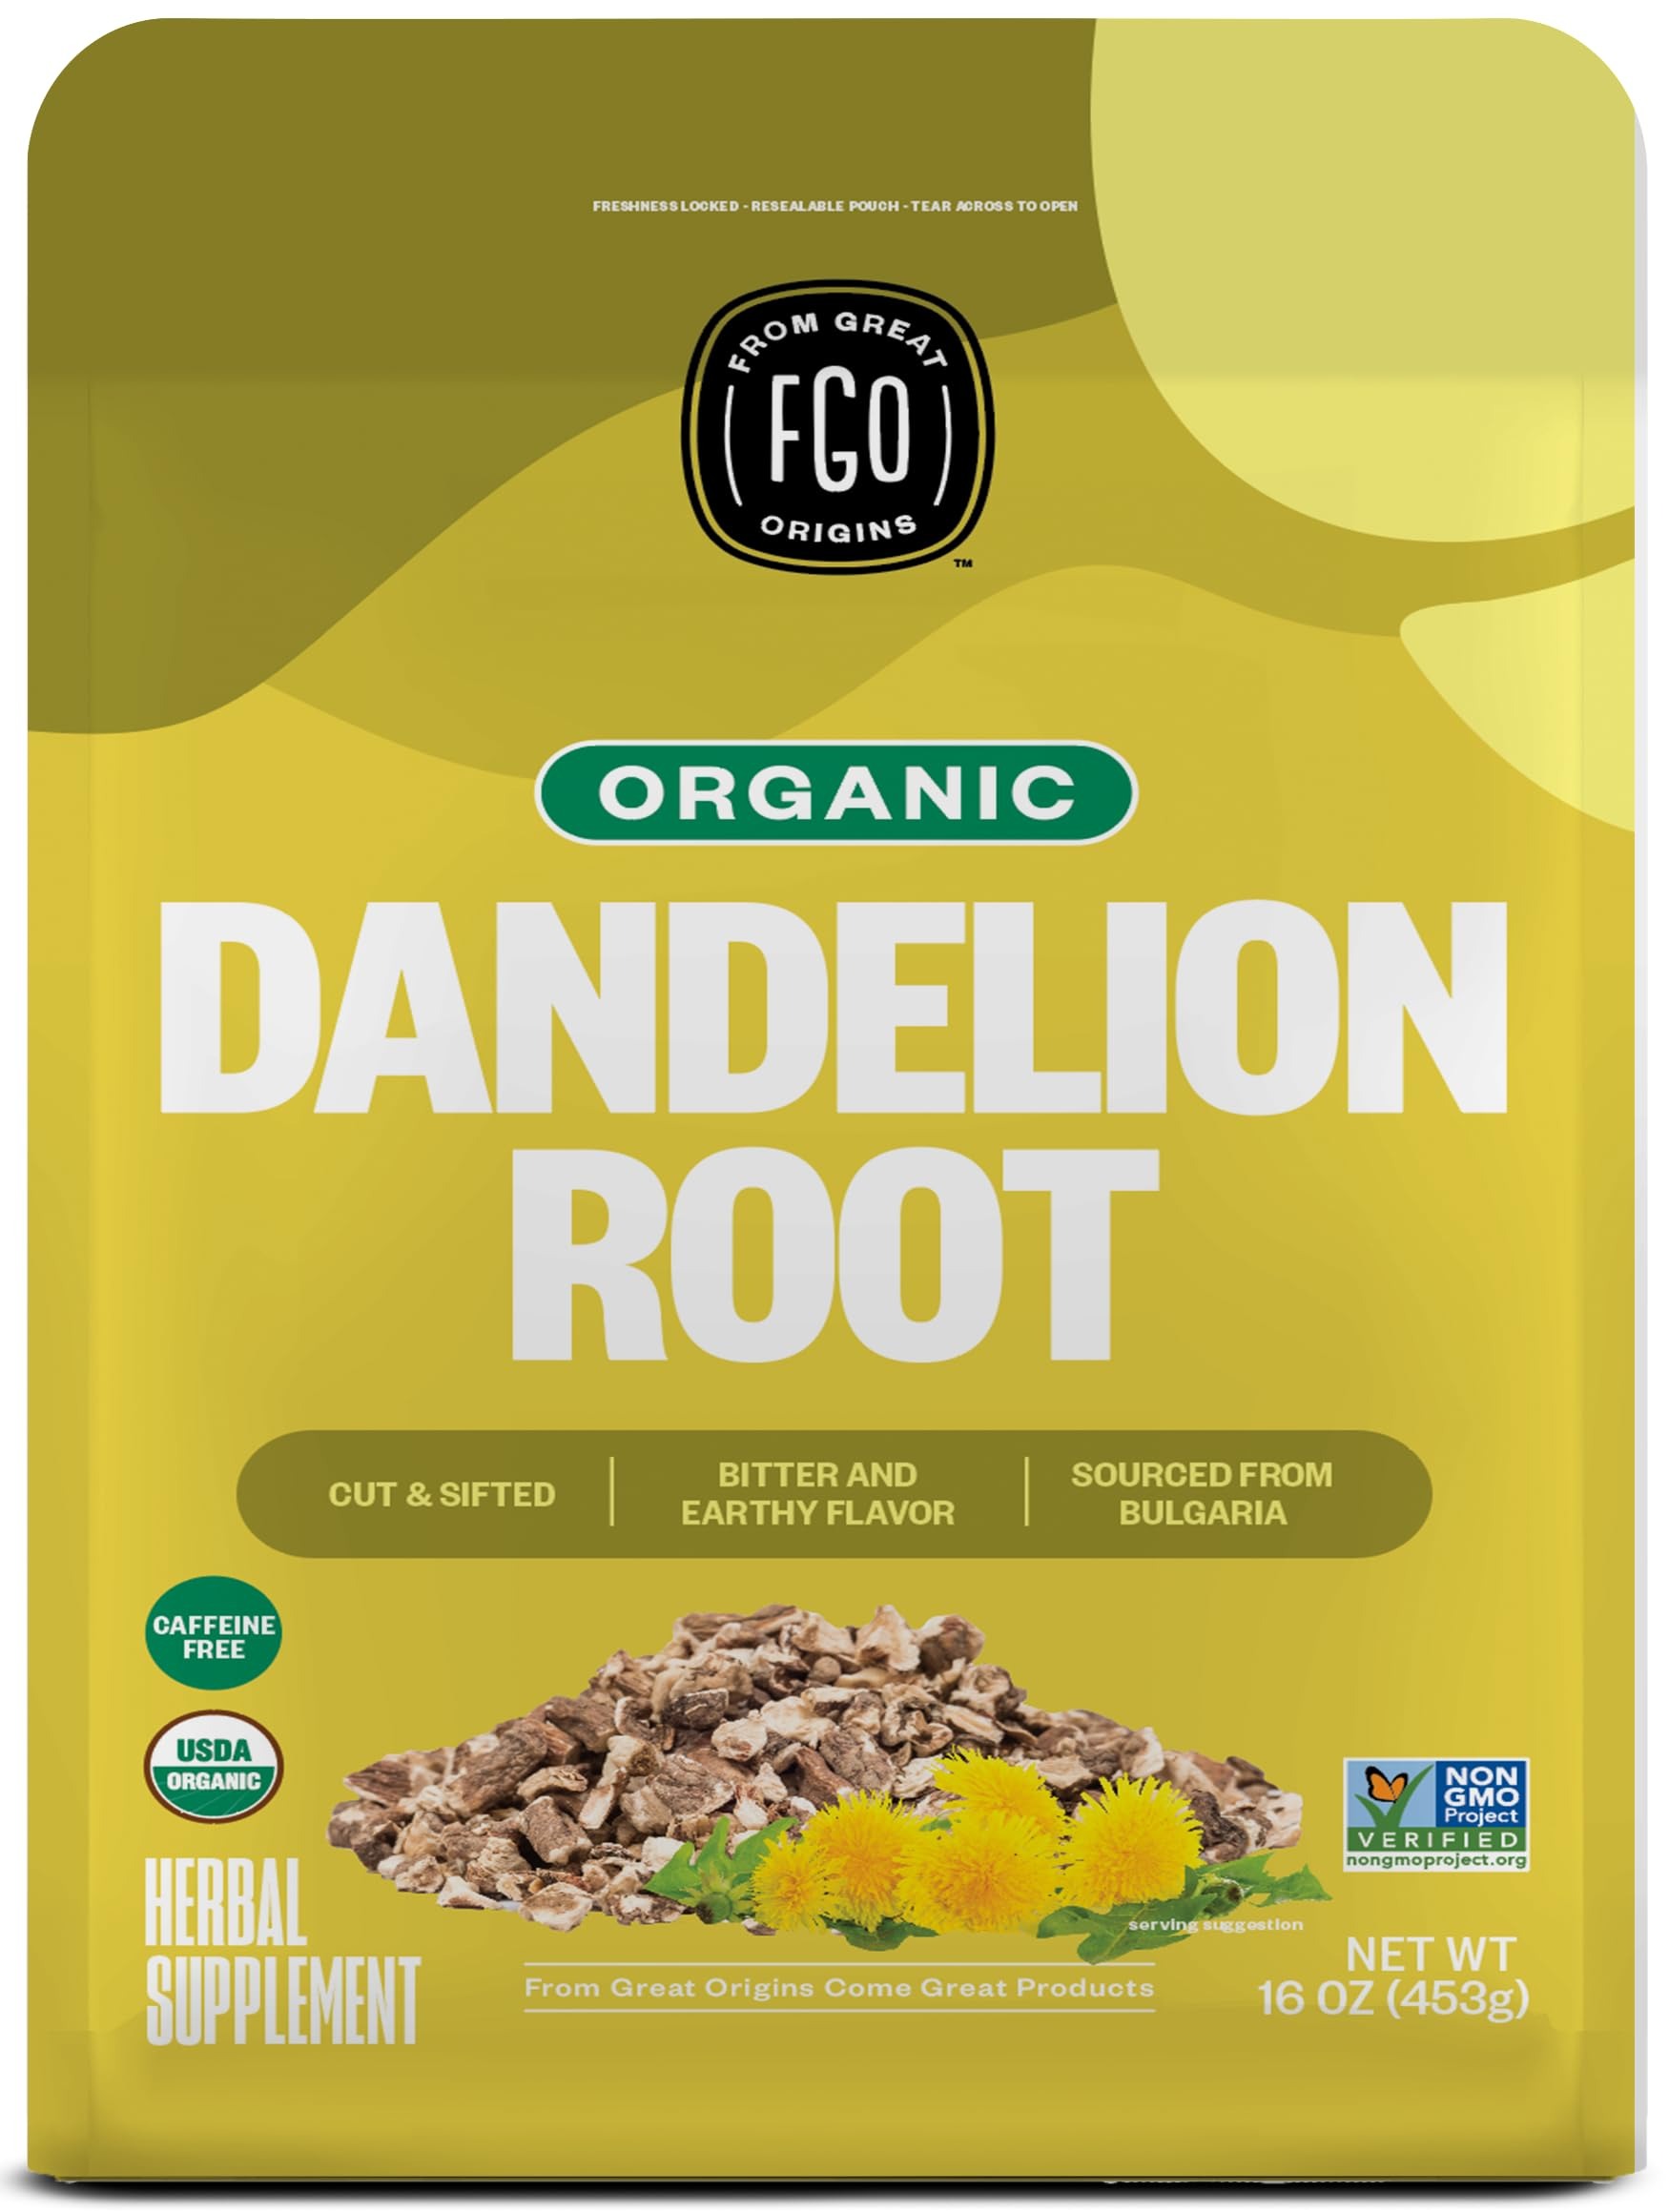
Item Name: FGO Organic Dandelion Root Loose Tea, Cut and Sifted, Caffeine Free, 16oz Bulk Resealable Bag, Packaging May Vary (Pack of 1)
Bullet Point 1: IMPORTED 100% RAW FROM Bulgaria - This bag contains certified organic, cut and sifted dandelion root from Bulgaria.
Bullet Point 2: IMPORTED 100% RAW FROM Bulgaria - This bag contains certified organic, cut and sifted dandelion root from Bulgaria.
Bullet Point 3: HEALTHY & DELICIOUS - Custom roast to perfection and steep a hot tea or use as a coffee substitute.
Bullet Point 4: CERTIFIED USDA ORGANIC - All our products are certified USDA Organic by California Certified Organic Farmers (CCOF), a leader in organic certification. Look for the USDA Organic seal on our products!
Product Description: <p>
Value: 16.0
Unit: Ounce

Price: 24.53